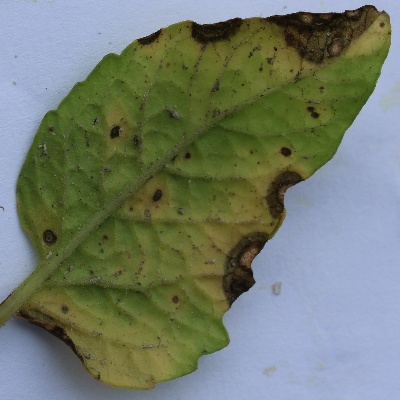
Crop: Tomato
Condition: septoria leaf spot